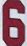
Number: 6